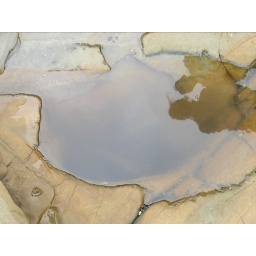
Fish in a rock pool - Gosforth beach